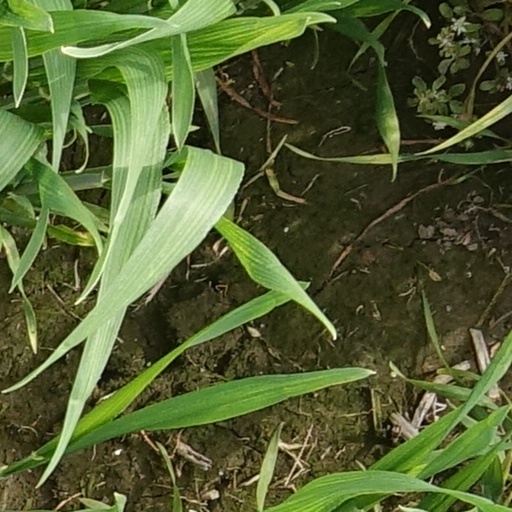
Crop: wheat